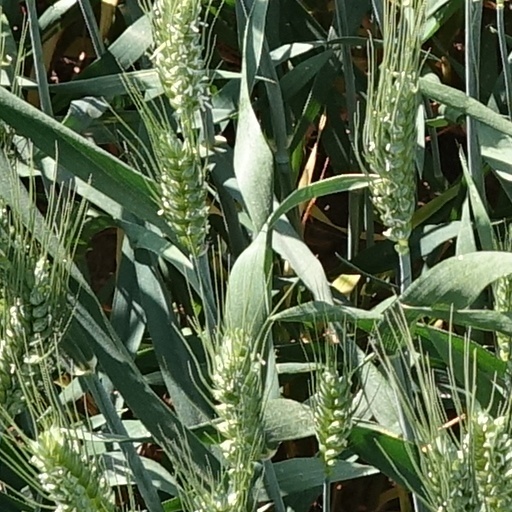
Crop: wheat